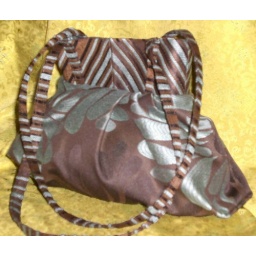
Joella bag in blue &amp;amp; brown. dianacouture.etsy.com